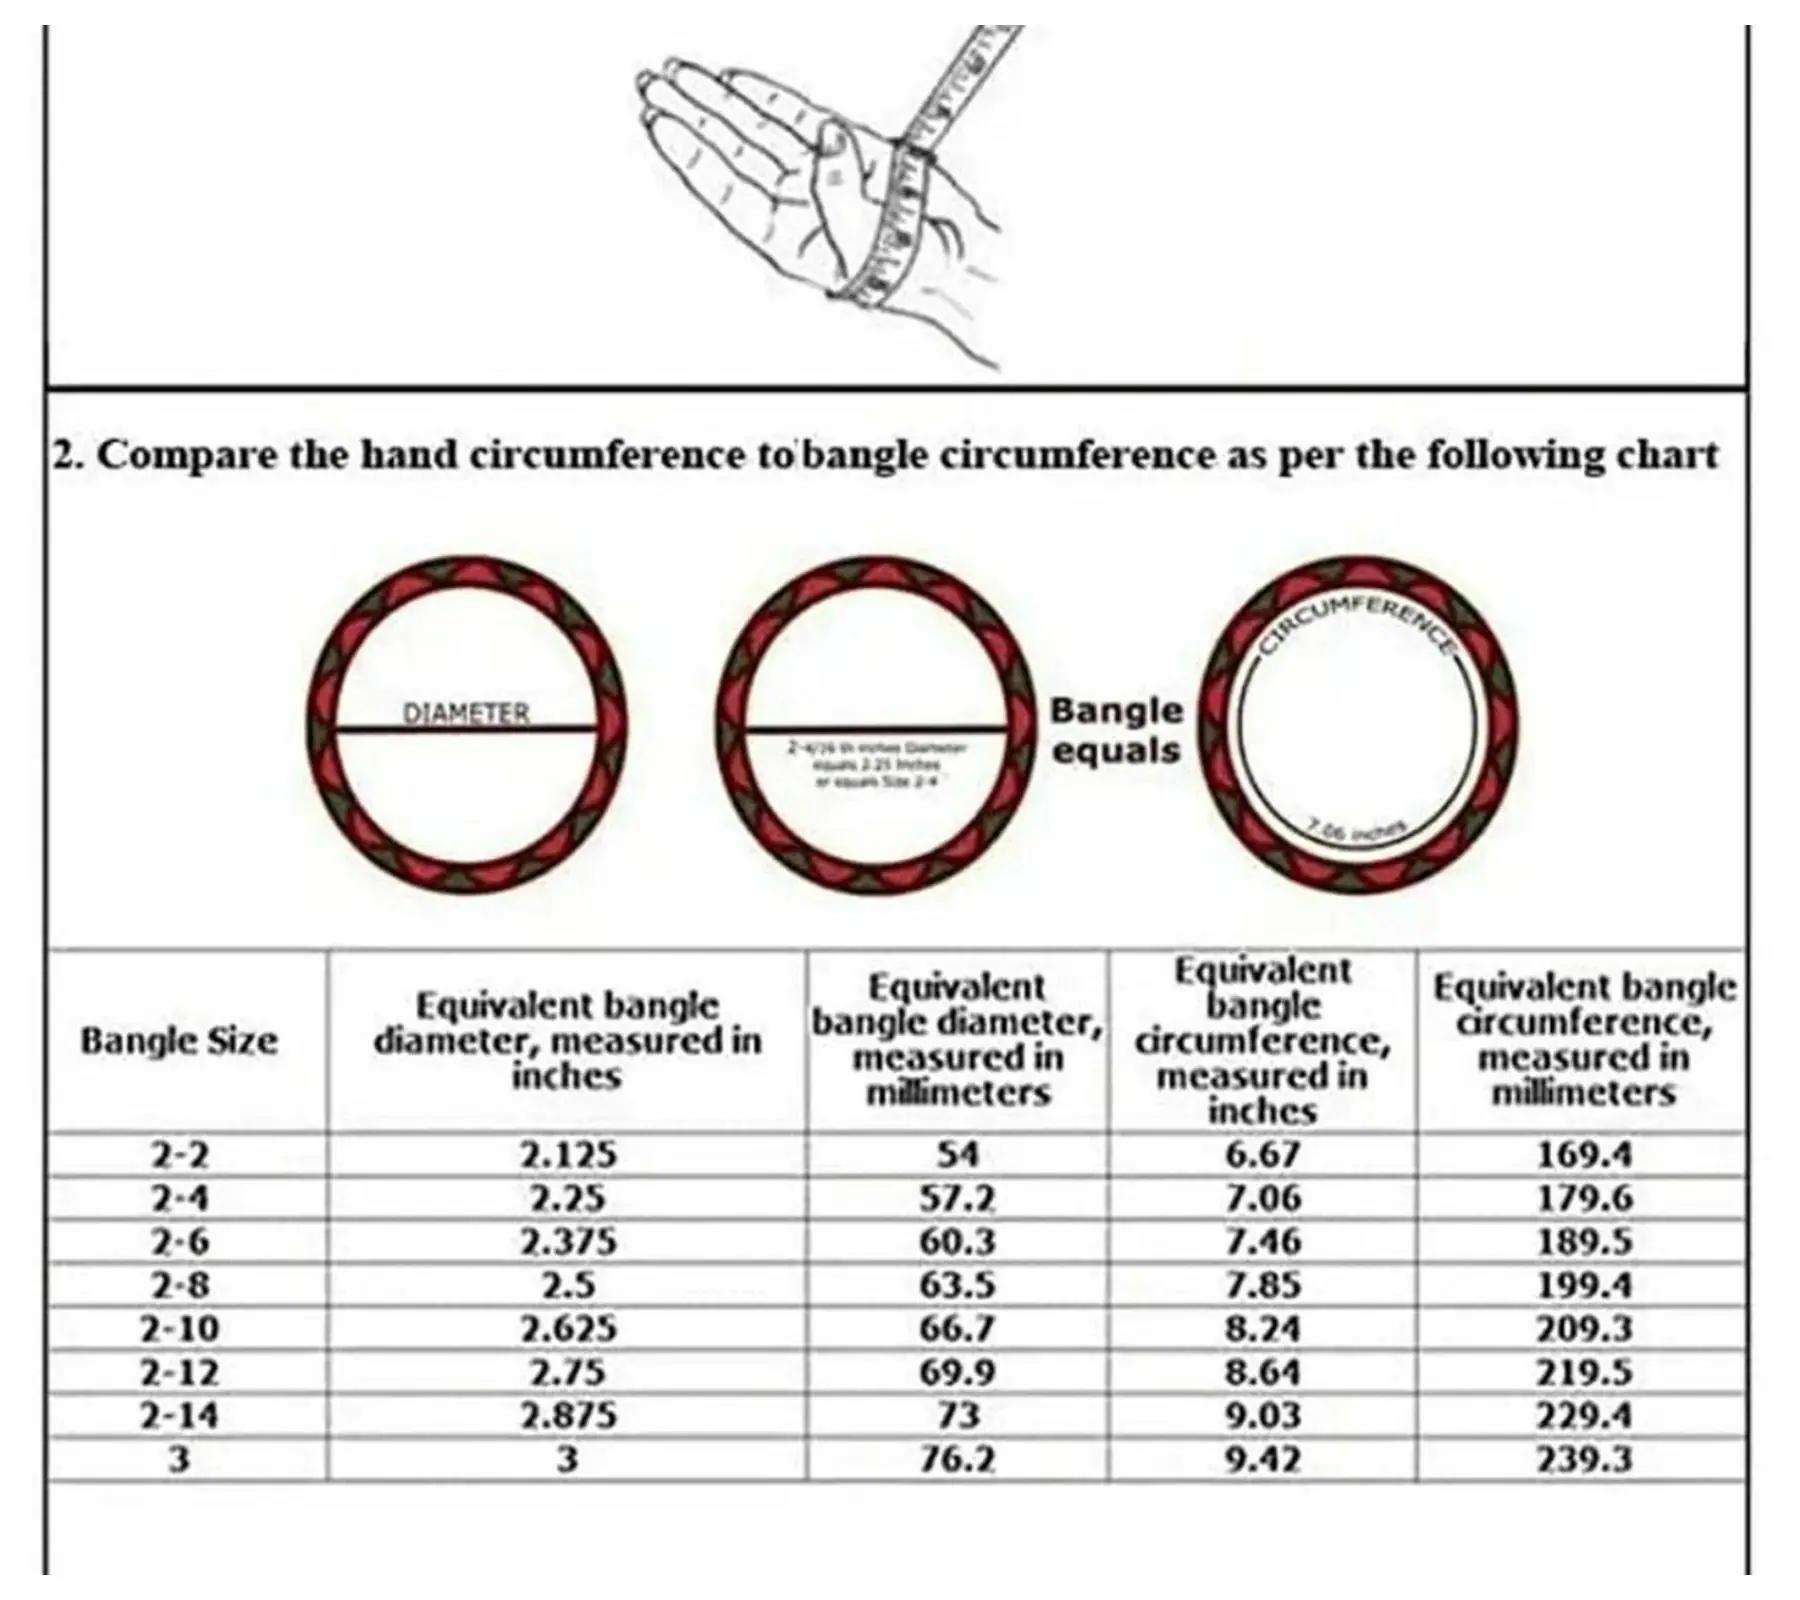
Aashirwad Traders Handmade Light Purple Plastic and Silk Thread Kundan Bangle (Women) - 2.4 (set of 16)
Type: Bracelets
Brand: Aashirwad Traders
Price: Rs. 539
 Fashionable trendy and party wear jewelery for women. Women love jewellery specially bangles adore a women. They wear it on different occasion. They have special importance on ring ceremony, wedding and festive time. They can also wear it on regular basics. Make your moment memorable with this range. This bangle set features a unique one of a kind designer with glossy finish. This product made by hand made artisan by using silk thread and plastic metal and we accept your matching color and attractive silk thread with stick of glass,design beads.We welcome to your matching saris and dress design and colors.Disclaimer:16 Bangle
Features: Fashionable, elegant, classy and delicate designer silk thread bangles set which will add bling to your look,Silk thread bangles available size 2.4, 2.6, 2.8,Type handmade,material shine silk thread and kundan. This set is skin friendly,Usage traditional, partywear and perfect match for silk saree and the lehengas.A special ornament for wedding.,#Unique Designs,#Durable and long-lasting
Included: 16 Bangle